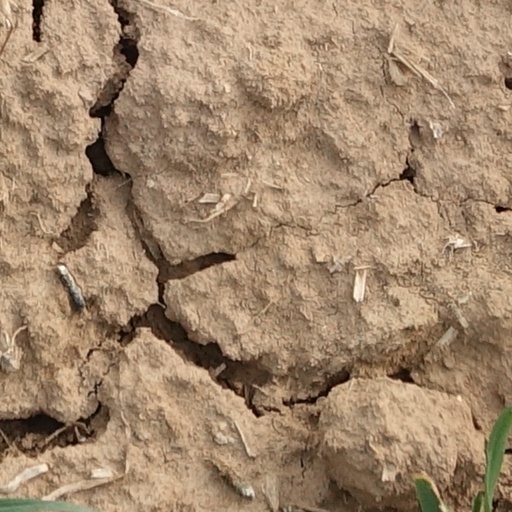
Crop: wheat